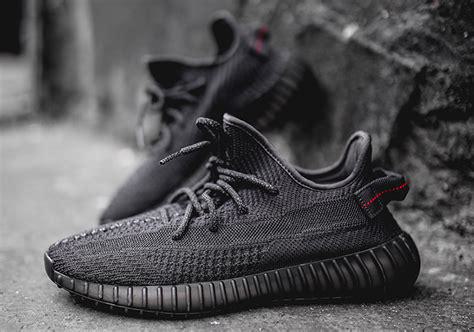
Brand: Adidas
Model: 350